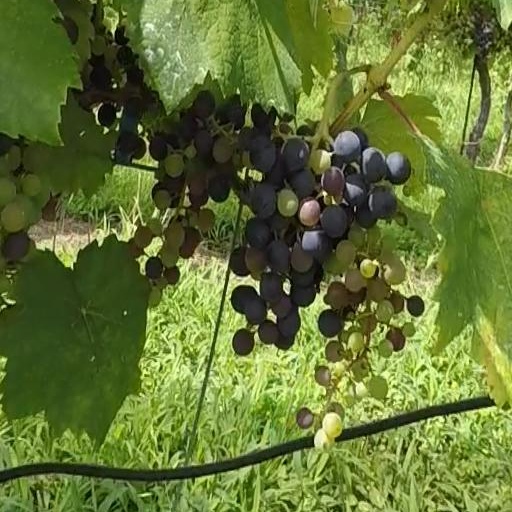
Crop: grape